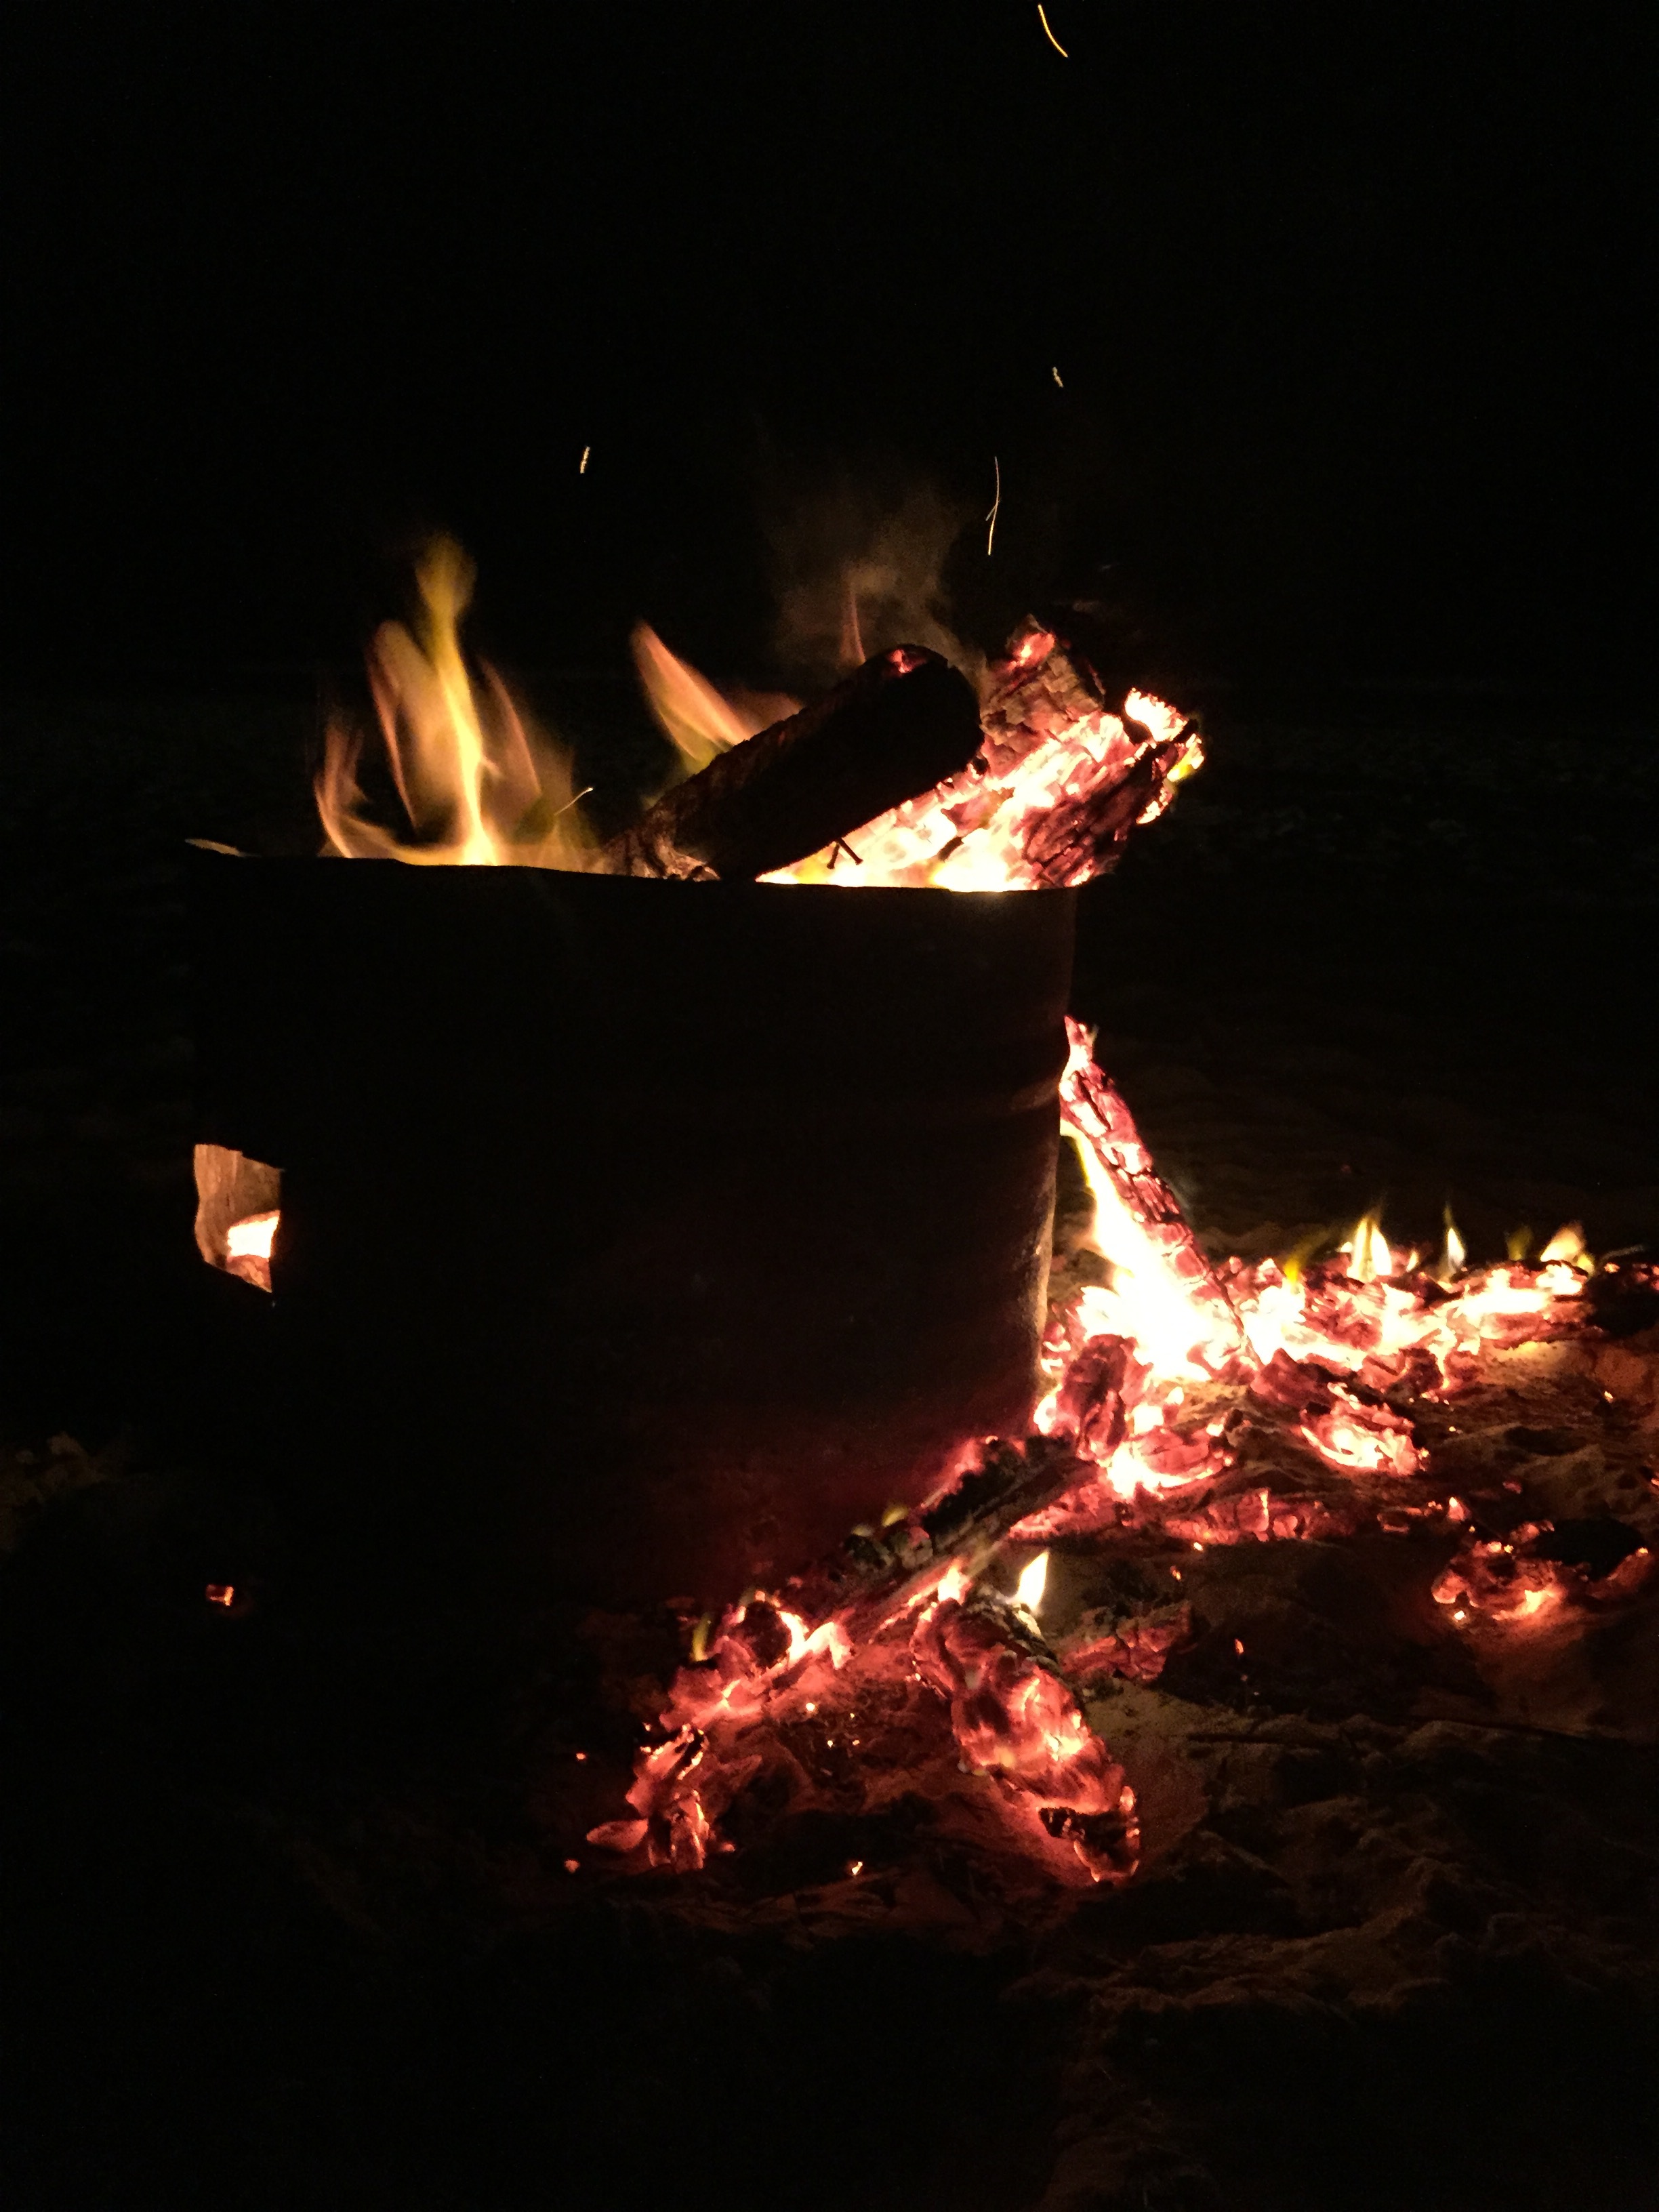
night, sparkler, flame, fire, darkness, campfire, bonfire, geological phenomenon